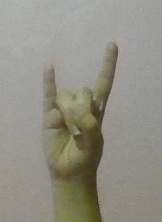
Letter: la